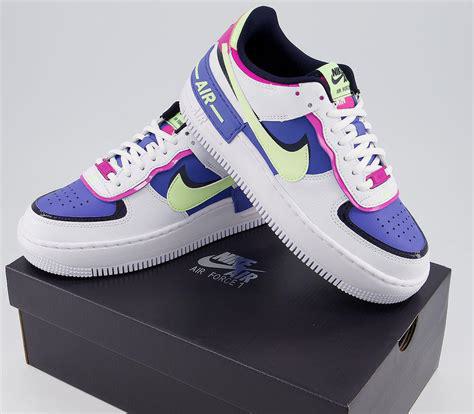
Brand: Nike
Model: Air Force 1 07